Maniac Cop

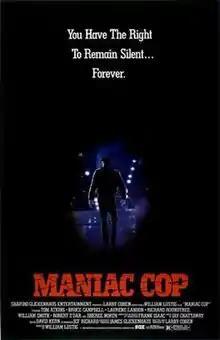
Theatrical release poster

Maniac Cop is a 1988 American slasher film directed by William Lustig, written by Larry Cohen, and starring Tom Atkins, Bruce Campbell, Laurene Landon, Richard Roundtree, William Smith, Robert Z'Dar, and Sheree North. Z'Dar plays the title character, a murderous former police officer returned from the dead, and seeks revenge on the people who wronged him. It is the first installment in the "Maniac Cop" film series. "Maniac Cop" was released on May 13, 1988 and grossed $671,382 worldwide on a budget of $1.1 million. The film was followed by two sequels, "Maniac Cop 2" (1990) and "" (1992).